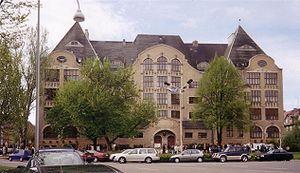
La tuerie de Johann Gutenberg s'est produite dans la matinée du 26 avril 2002 au lycée Gutenberg à Erfurt, Thuringe, Allemagne. Robert Steinhäuser, un élève âgé de 19 ans et exclu de l'école, tue douze professeurs, une secrétaire, deux élèves et un policier avant de se donner la mort. Sept personnes seront blessées.